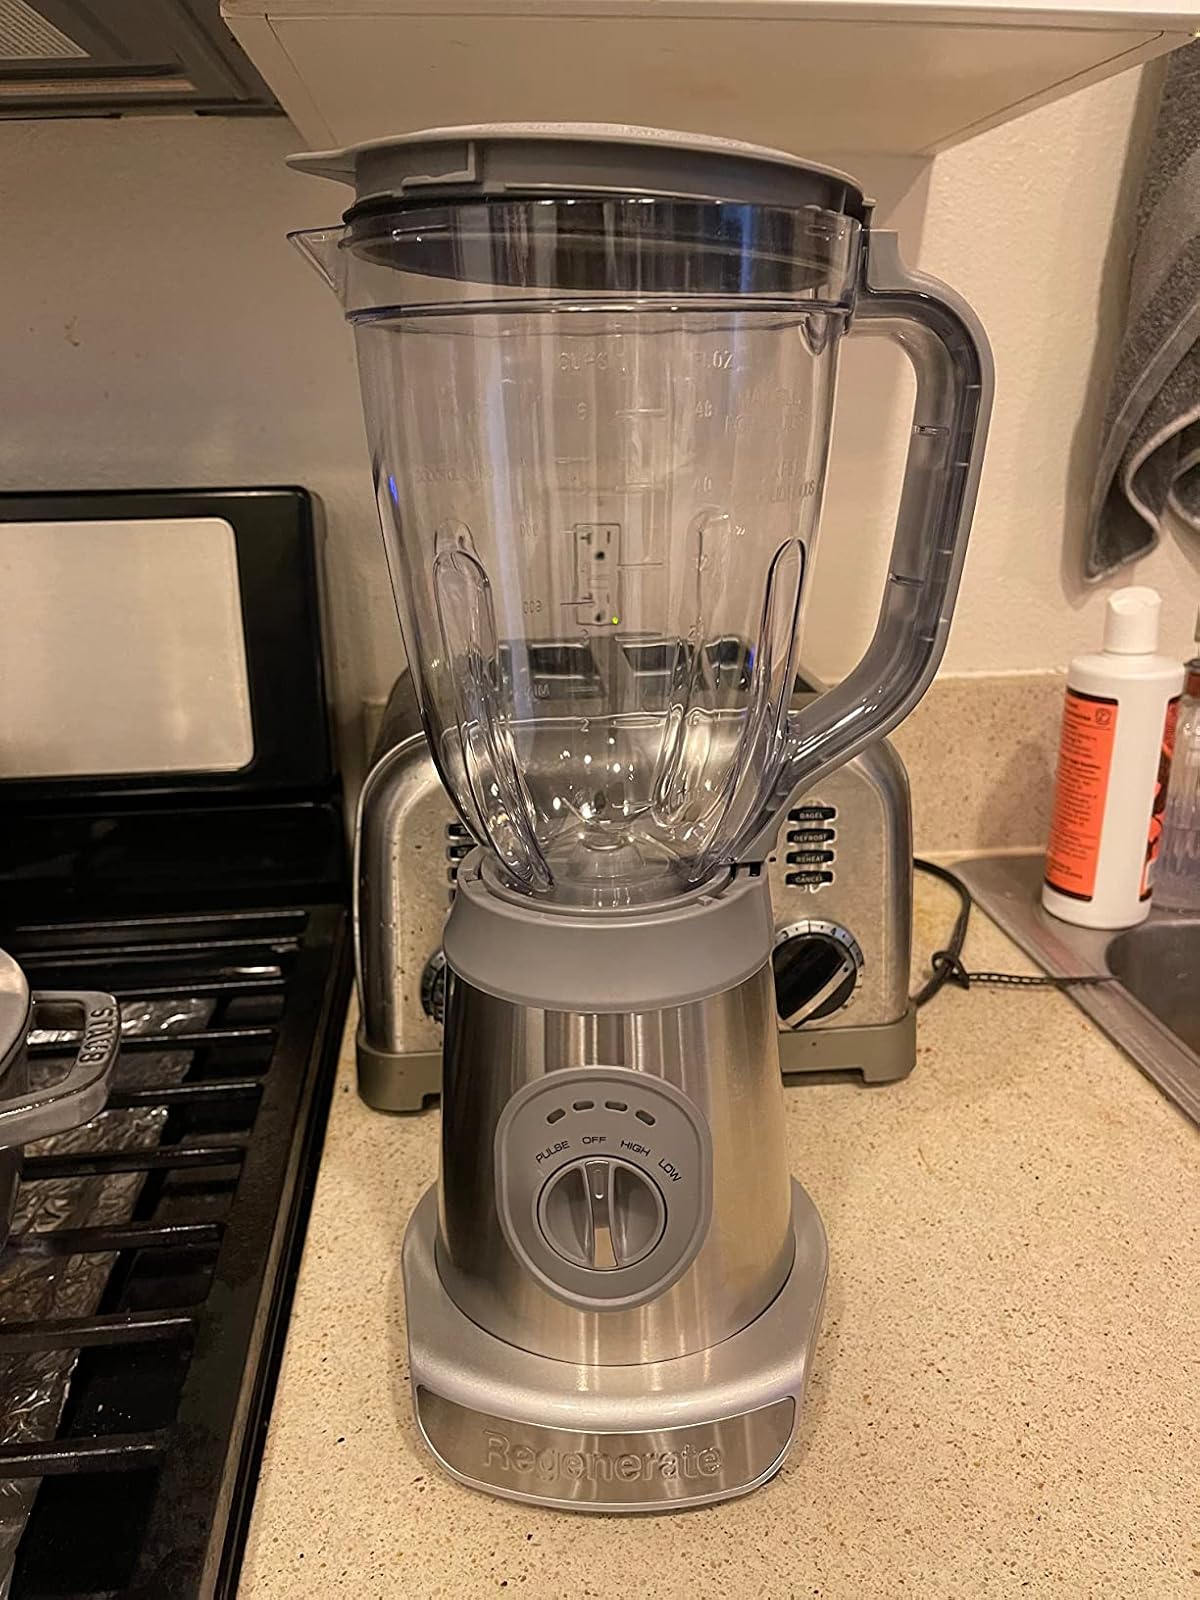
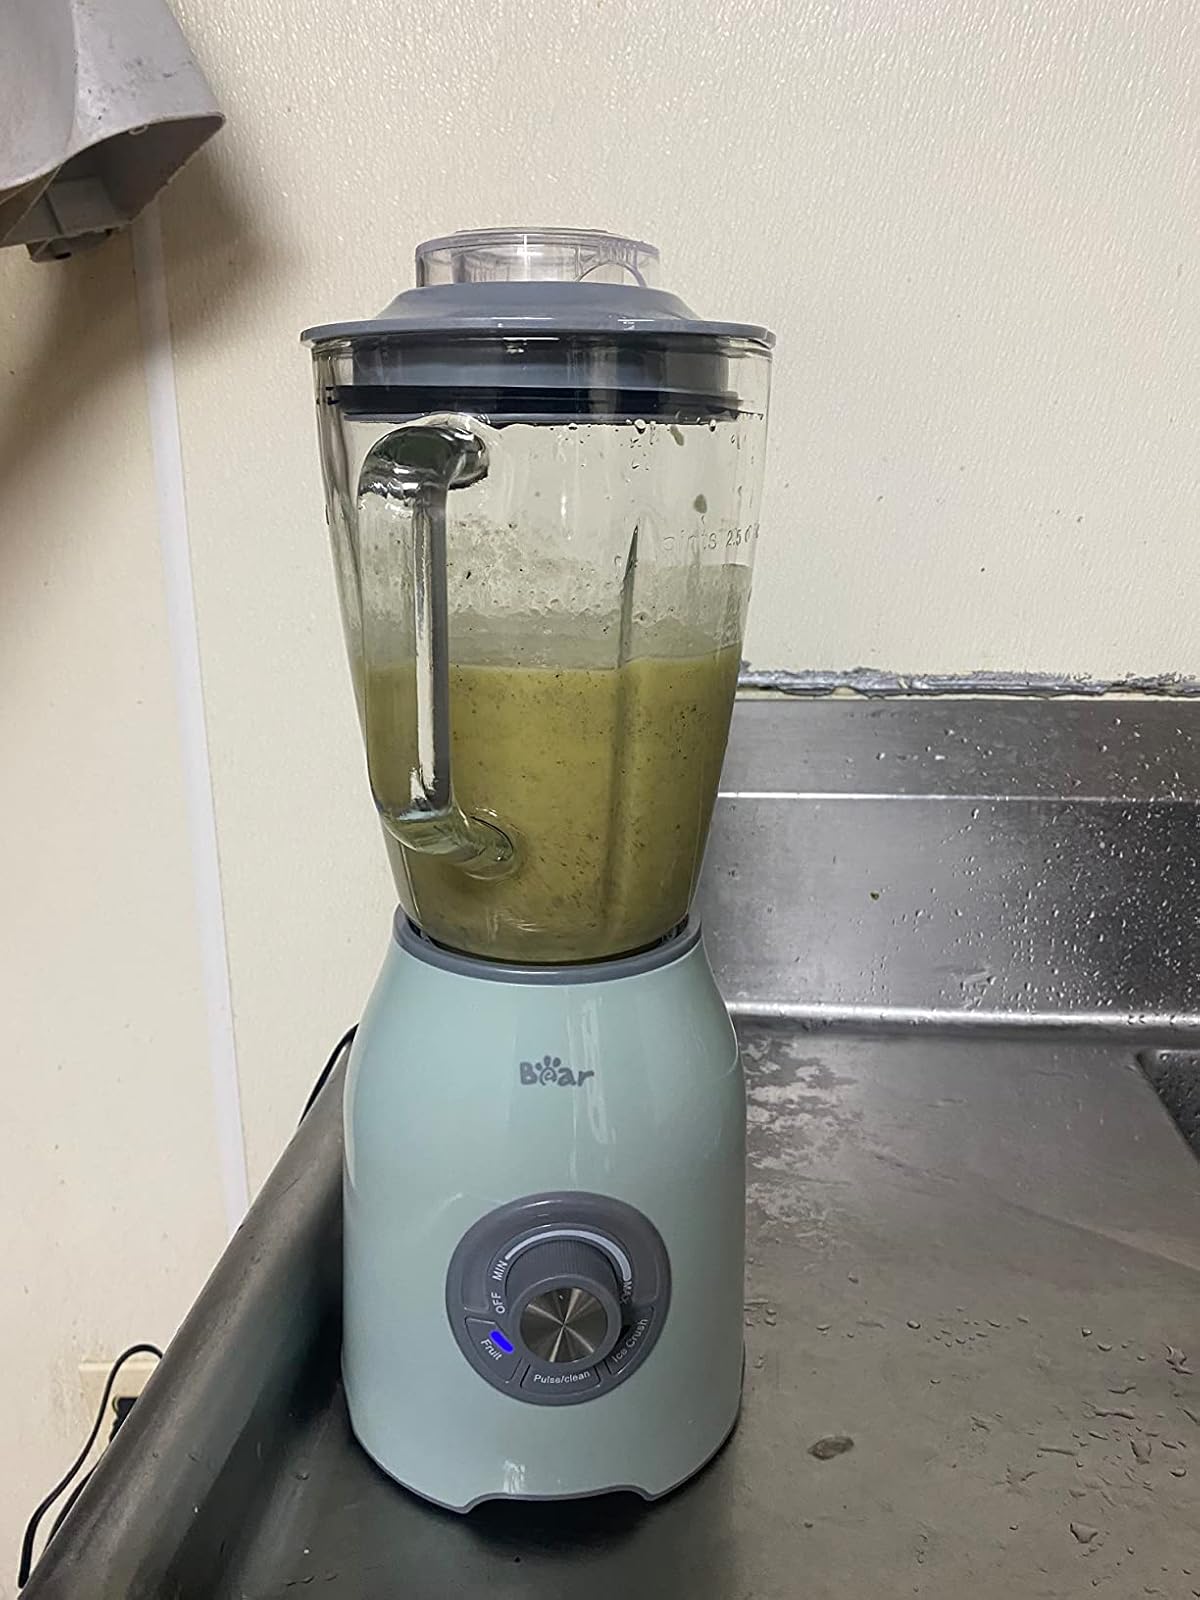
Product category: items_blender
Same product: no